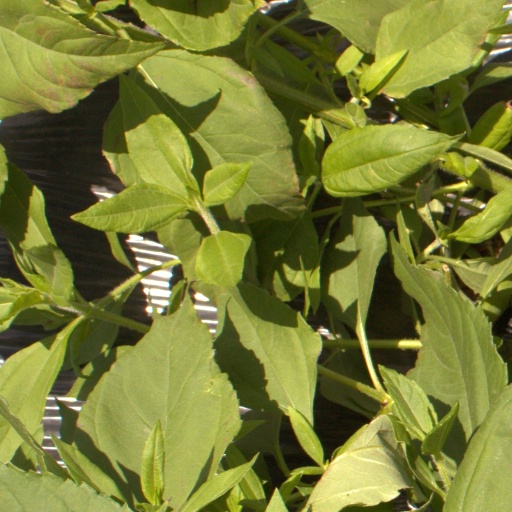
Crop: Jerusalem artichoke